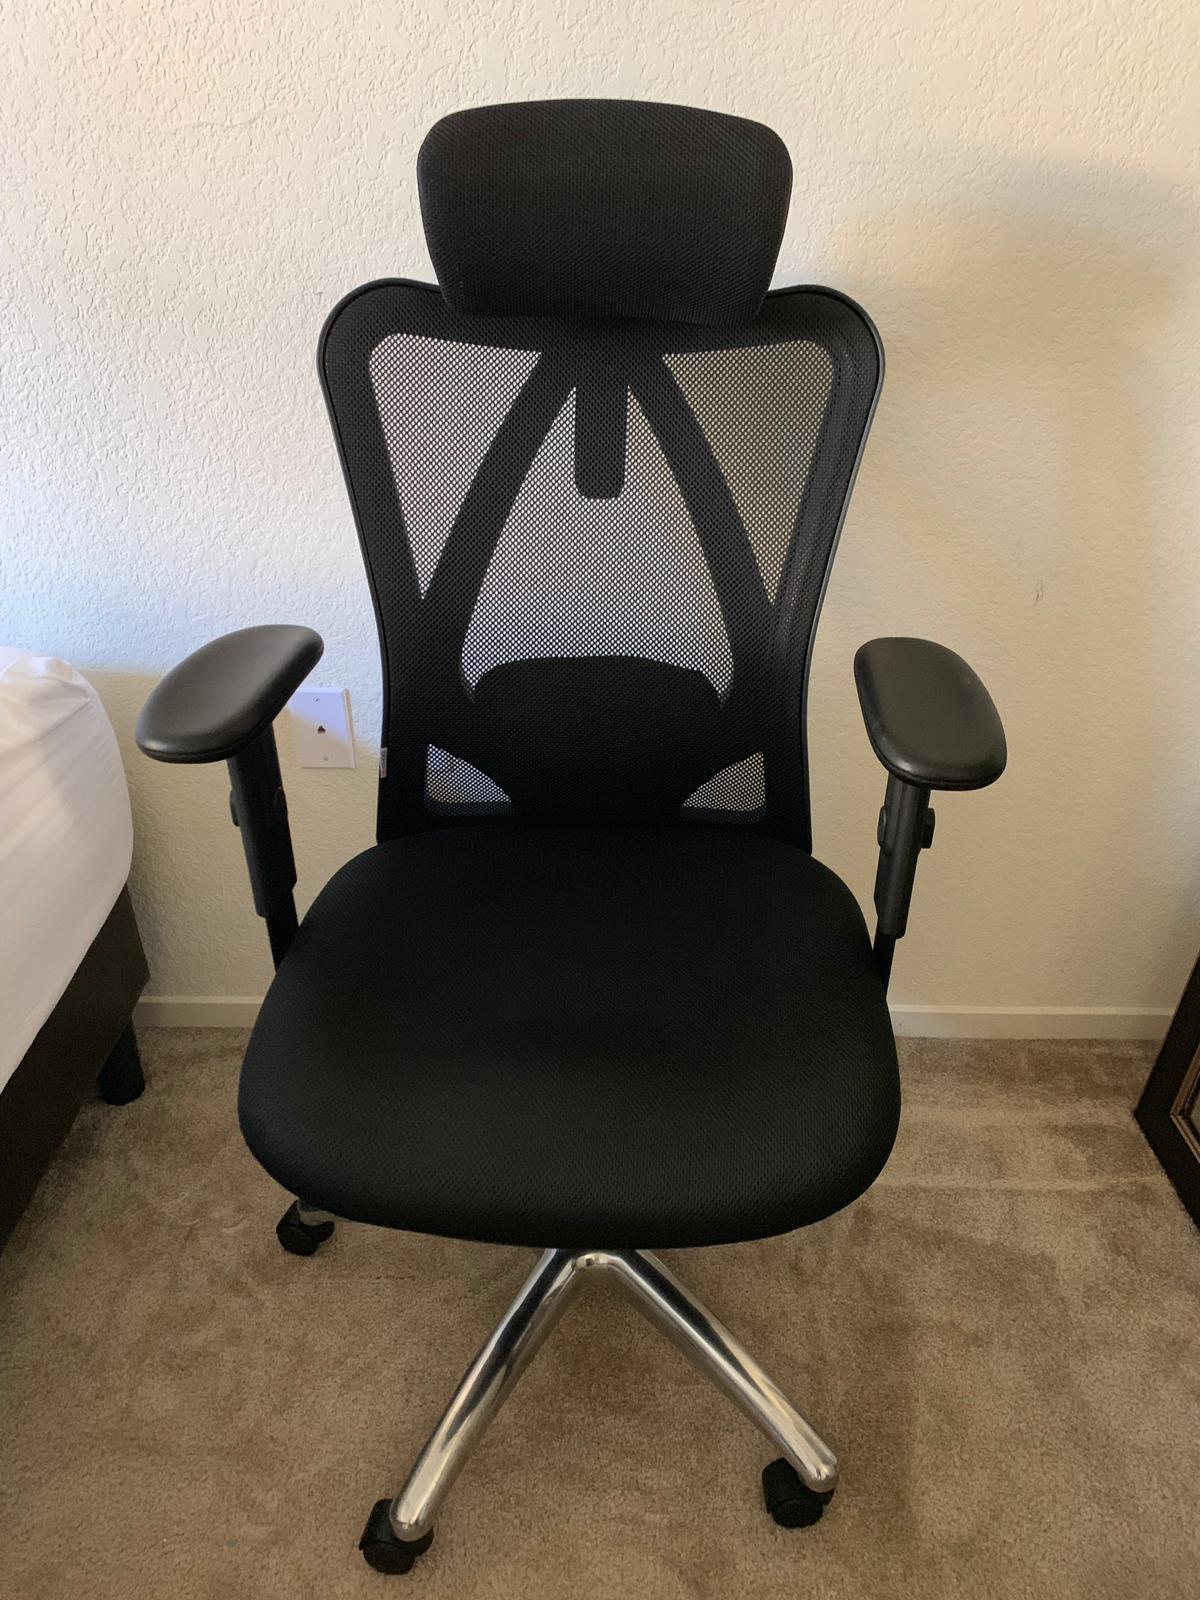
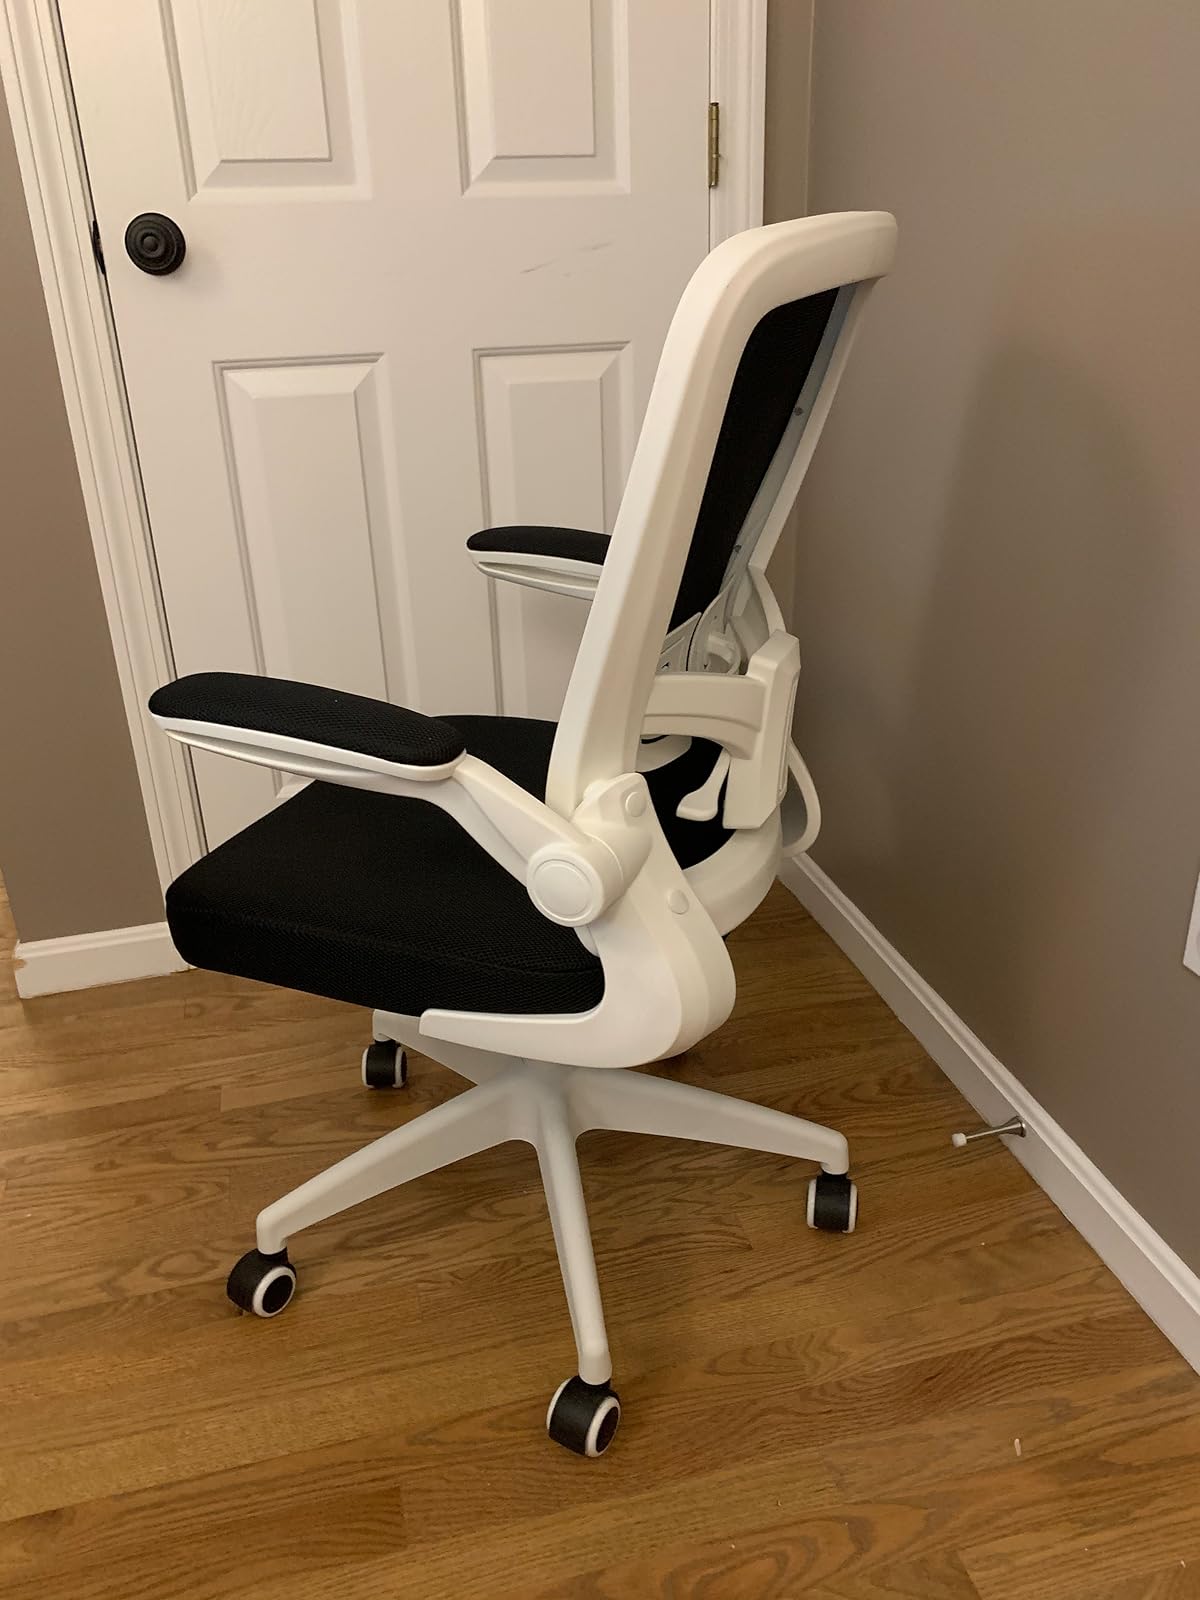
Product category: items_chair
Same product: no